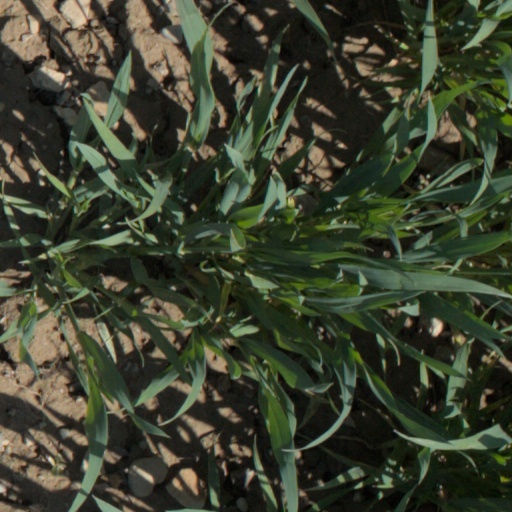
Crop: wheat